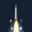
Label: rocket